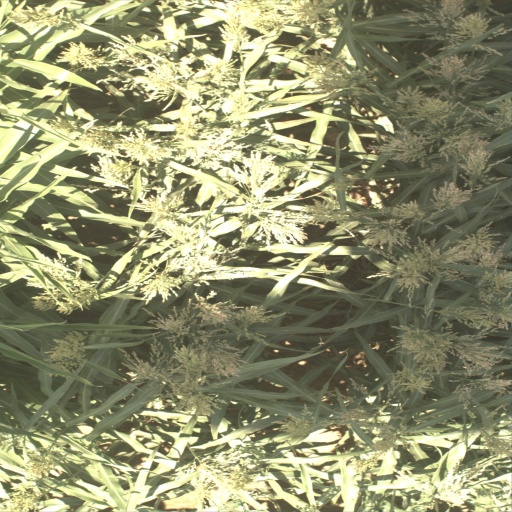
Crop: sorghum